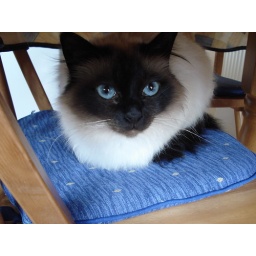
Amy spent the first few hours on one of the kitchen chairs under the table ....